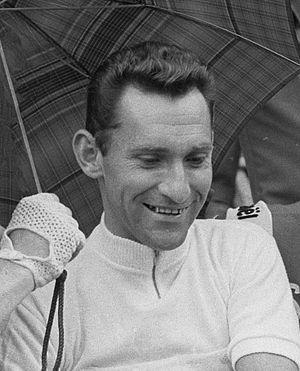
Le Grand Prix de Saint-Georges-de-Chesné est une ancienne course cycliste française, créée par le maire de la commune de l'époque, Louis Delaunay. L'épreuve connaît 22 éditions de 1948 à 1976. D'abord course régionale, l'épreuve devient dans les années 1960 un des critériums cyclistes les plus réputés du département.
La 1ʳᵉ édition de la course cycliste, l'Amstel Gold Race a eu lieu le 30 avril 1966 et a été remportée par le Français Jean Stablinski.
Les championnats du monde de cyclisme sur route 1962 ont eu lieu du 29 août au 2 septembre 1962 à Salò et Brescia en Italie. Le championnat du monde du contre-la-montre par équipes fait son apparition.
L'Amstel Gold Race est une course cycliste d'un jour créée en 1966 et patronnée par la marque de bière Amstel. Elle parcourt le sud de la province du Limbourg aux environs de Maastricht, ainsi que parfois la Belgique voisine. Les principales difficultés se trouvent à la Montagne Saint-Pierre et à Fauquemont-sur-Gueule.
Jean Stablewsky, dit Jean Stablinsky est un coureur cycliste français d'origine polonaise, qui fit une brillante carrière de 1952 à 1968, remportant au total 106 victoires professionnelles. Elle fut marquée par quatre titres de champion de France sur route, un titre de champion du monde sur route, une victoire au Tour d'Espagne 1958 et lors de classiques dont le Grand Prix de Francfort, Paris-Bruxelles et l'Amstel Gold Race. Il fut un fidèle coéquipier de Jacques Anquetil, dont il fut le capitaine de route.